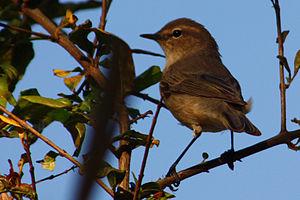
Le Pouillot modeste est une espèce de passereaux appartenant à la famille des Phylloscopidae.